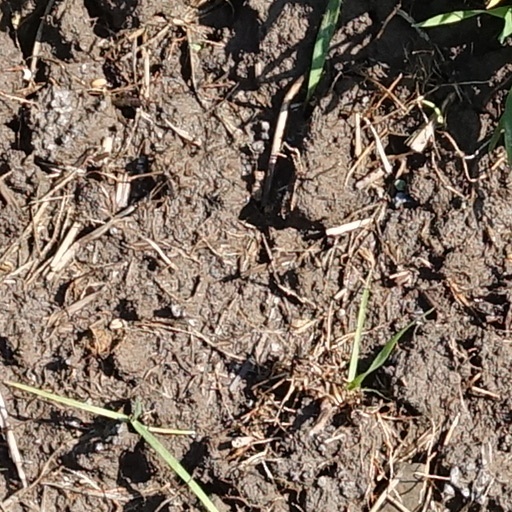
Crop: wheat